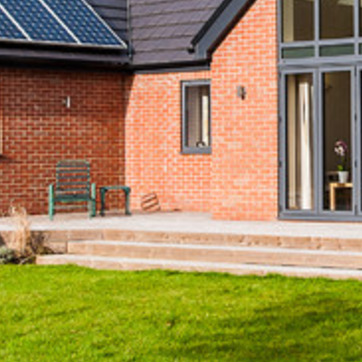
Material: brick